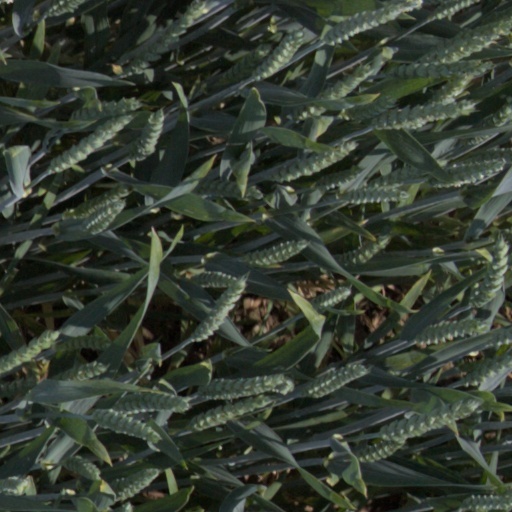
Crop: wheat